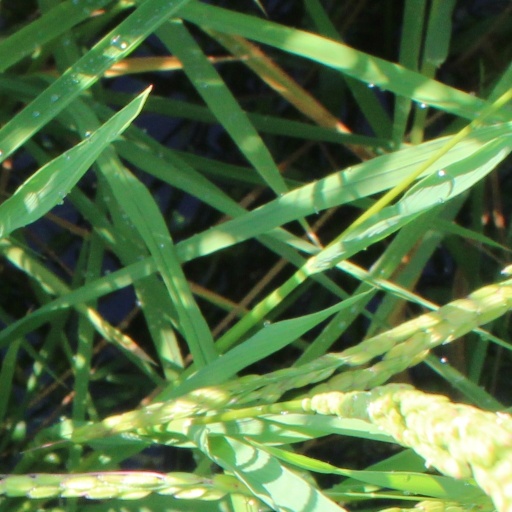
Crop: rice